Donington le Heath

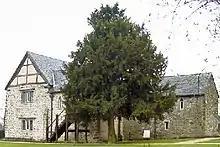
Donington Old Manor House

Donington le Heath Manor House, built around 1280, is one of the oldest surviving houses in England. The building stands on Anglo-Saxon foundations, suggesting that an even earlier structure occupied the site: it has a hall facing south and two wings on the north side and a moat. There are some alterations made in the 17th century, including some of the windows and the ground floor entrance.